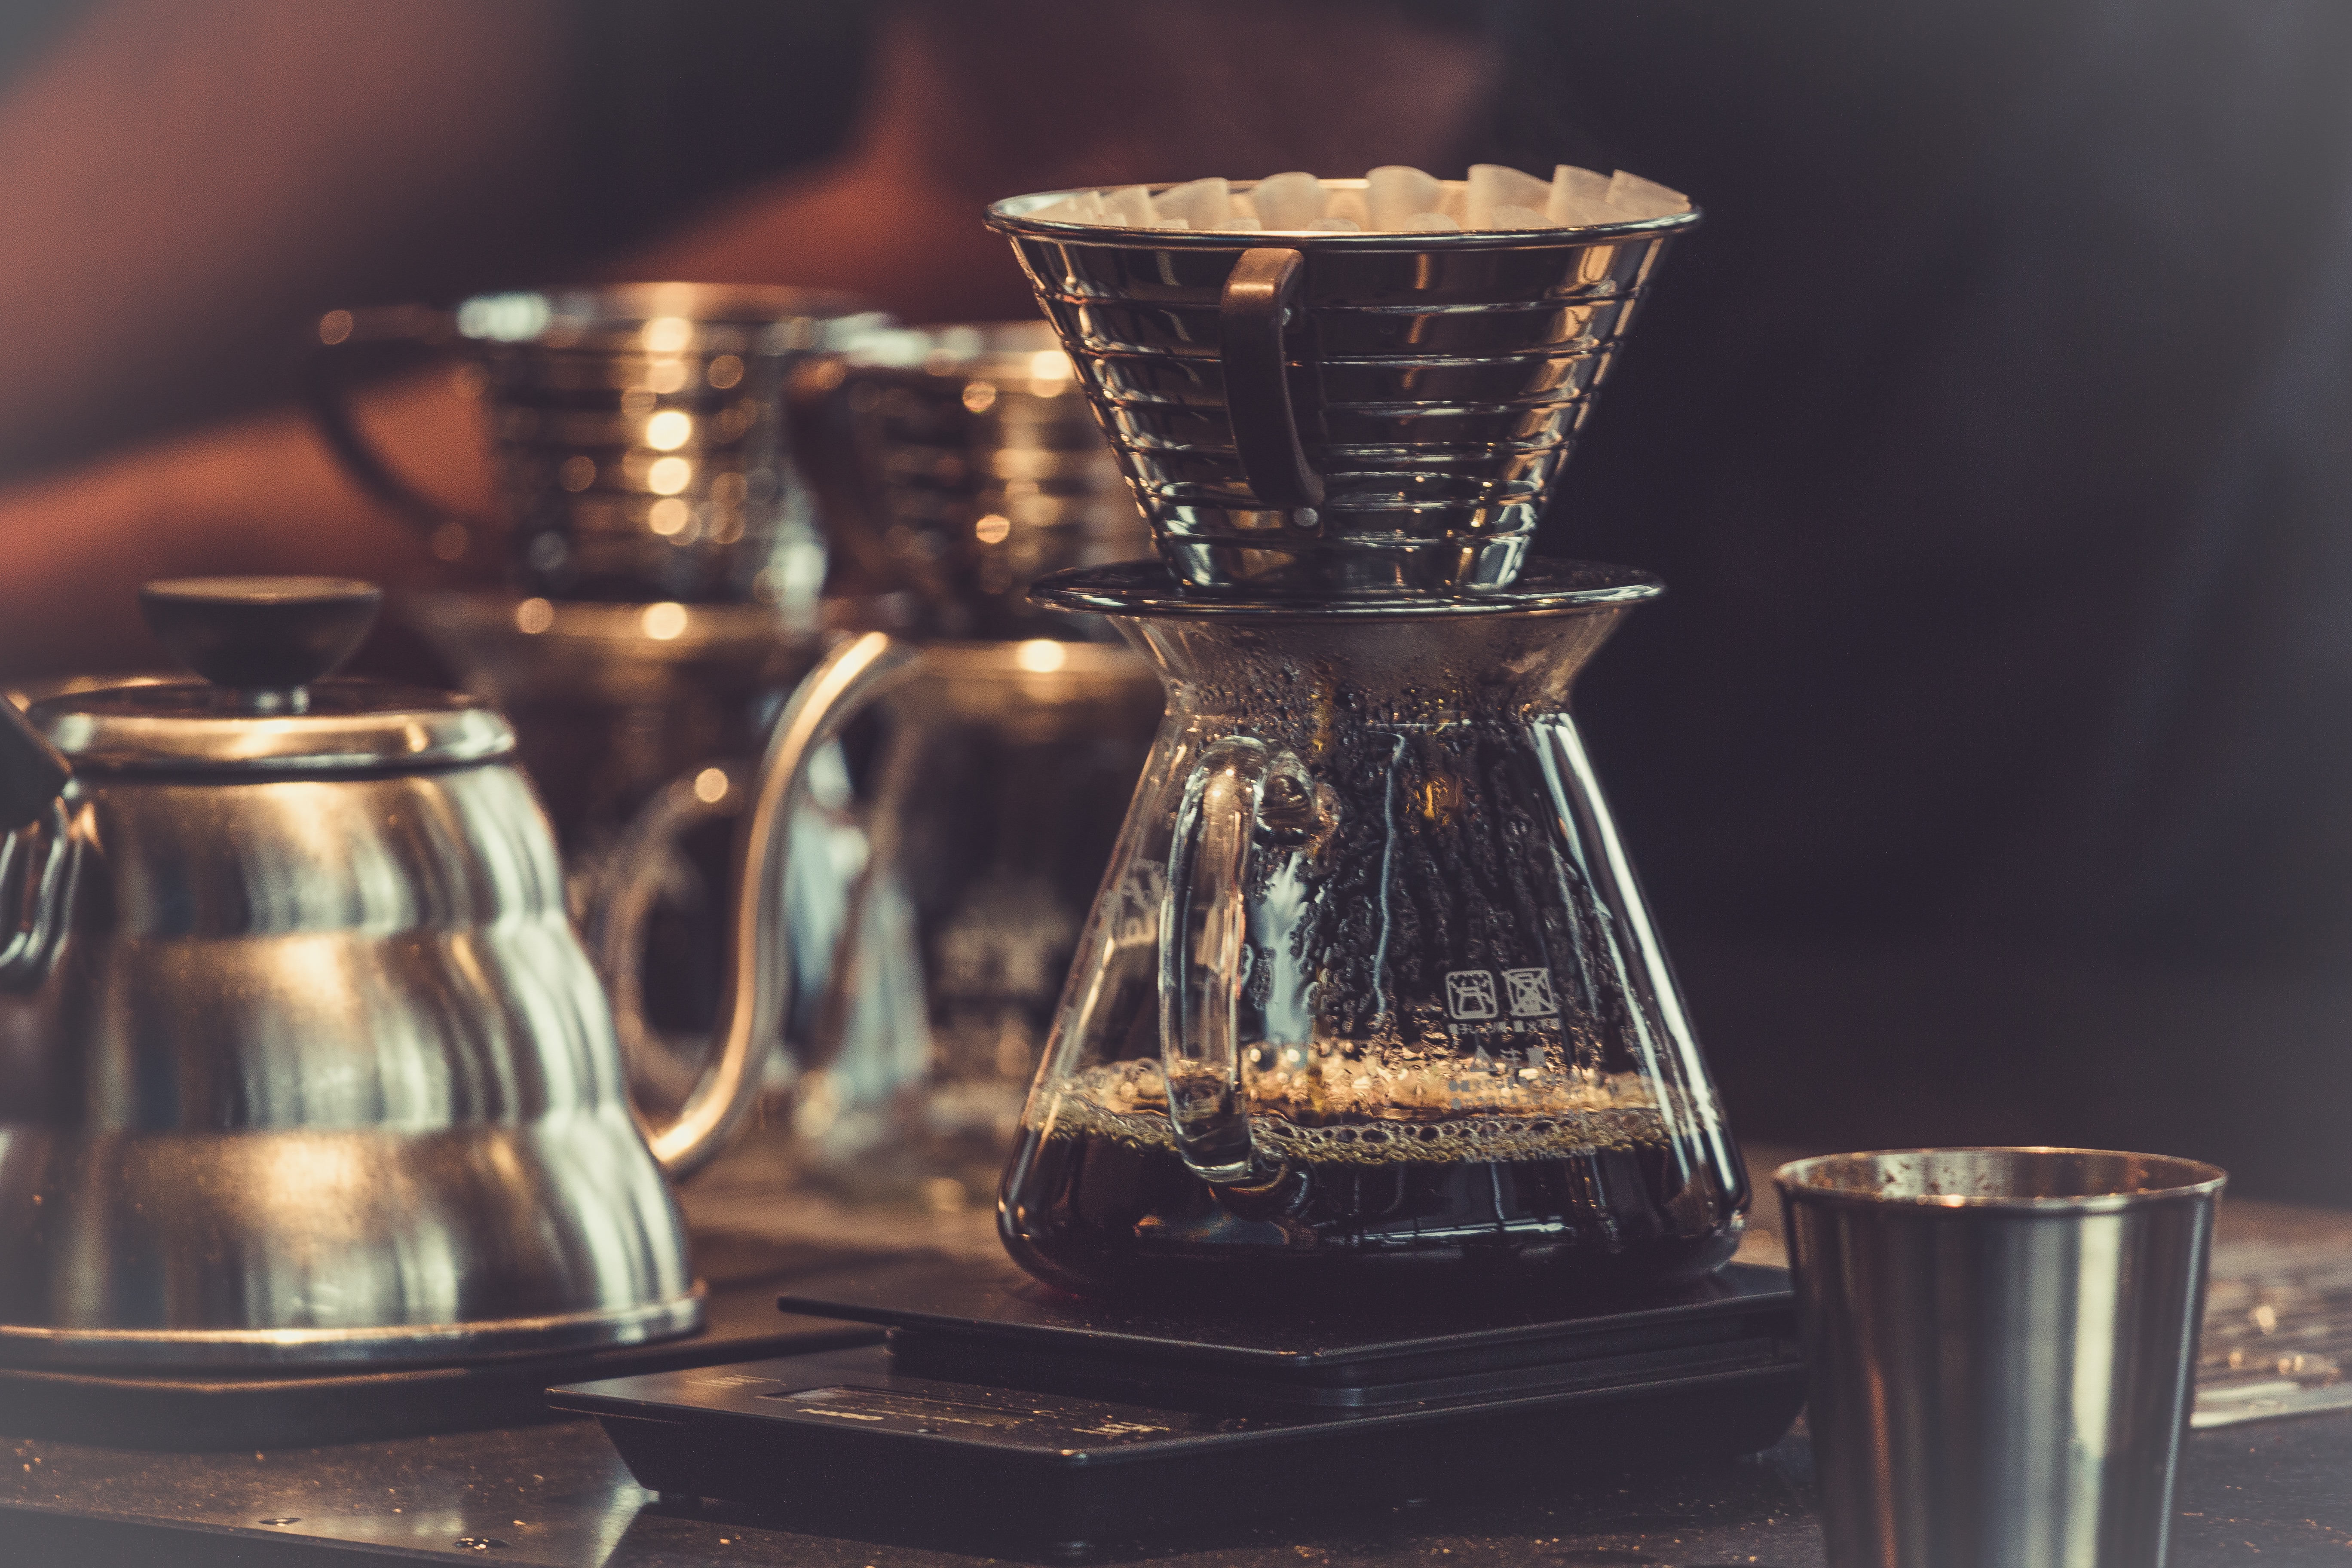
coffee, glass, cup, drink, lighting, filter, still life photography